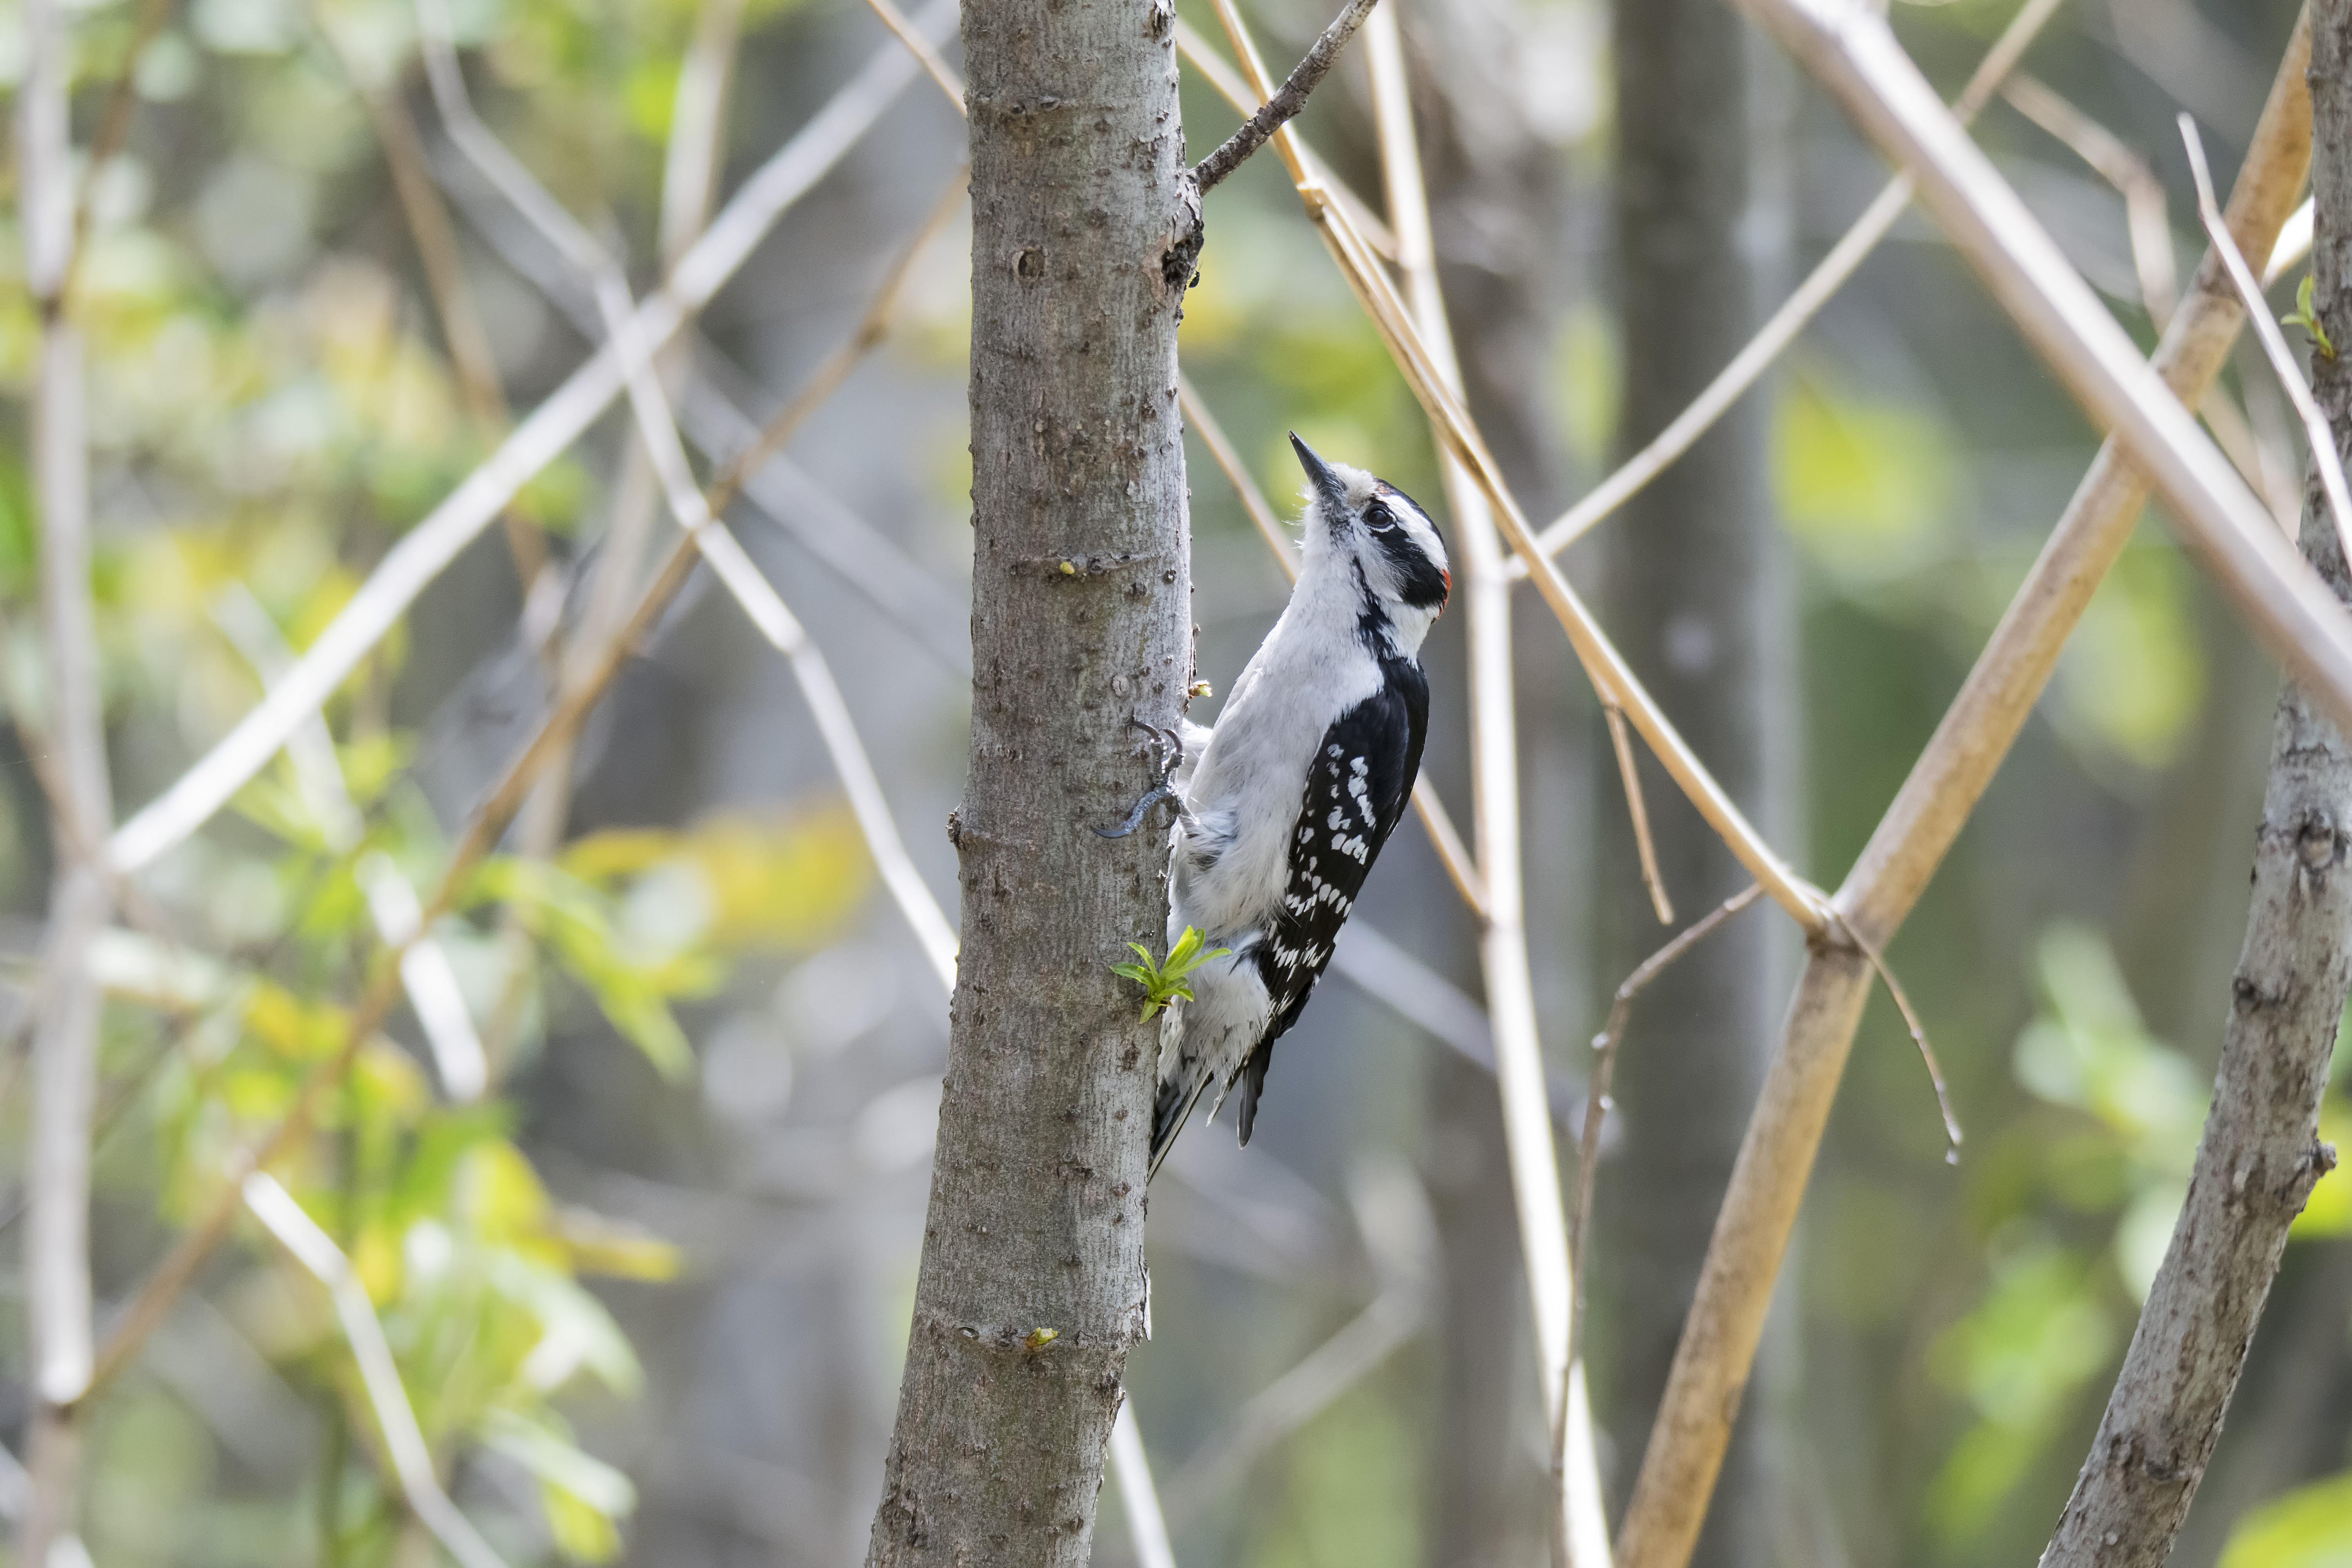
branch, bird, wildlife, beak, fauna, canada, vertebrate, quebec, woodpecker, sherbrooke, oiseau, pic, mineur, downy, perching bird, piciformes